Describe the emotion expressed in this image:  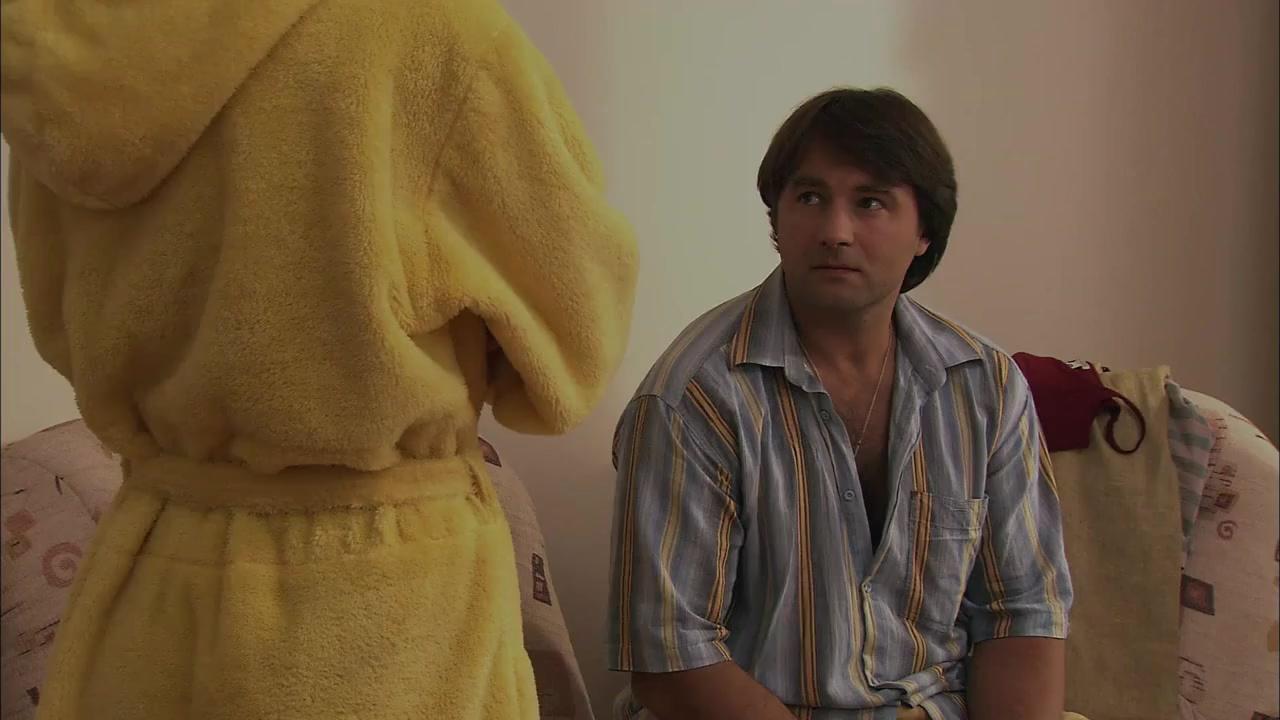
This person displays Suffering, valence and arousal with low intensity.